Steve Kroft

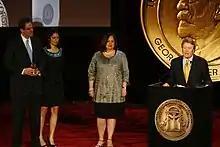
Andy Cort, Maria Gavrilovic, Stephanie Palewski and Steve Kroft for "60 Minutes": "The Co$t of Dying" at the 69th Annual Peabody Awards

Kroft continued to file groundbreaking reports for "60 Minutes". A 1992 segment which detailed a friendly fire incident in the Gulf War won him his first Peabody Award. Two of Kroft's stories in 1994, a profile of Senator Bob Dole and an exposé on the Cuban government's quarantine policy for people infected with AIDS, won Emmy awards. In 2003, he and the rest of the "60 Minutes" team were awarded Emmys for lifetime achievement.